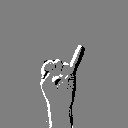
ASL letter: i